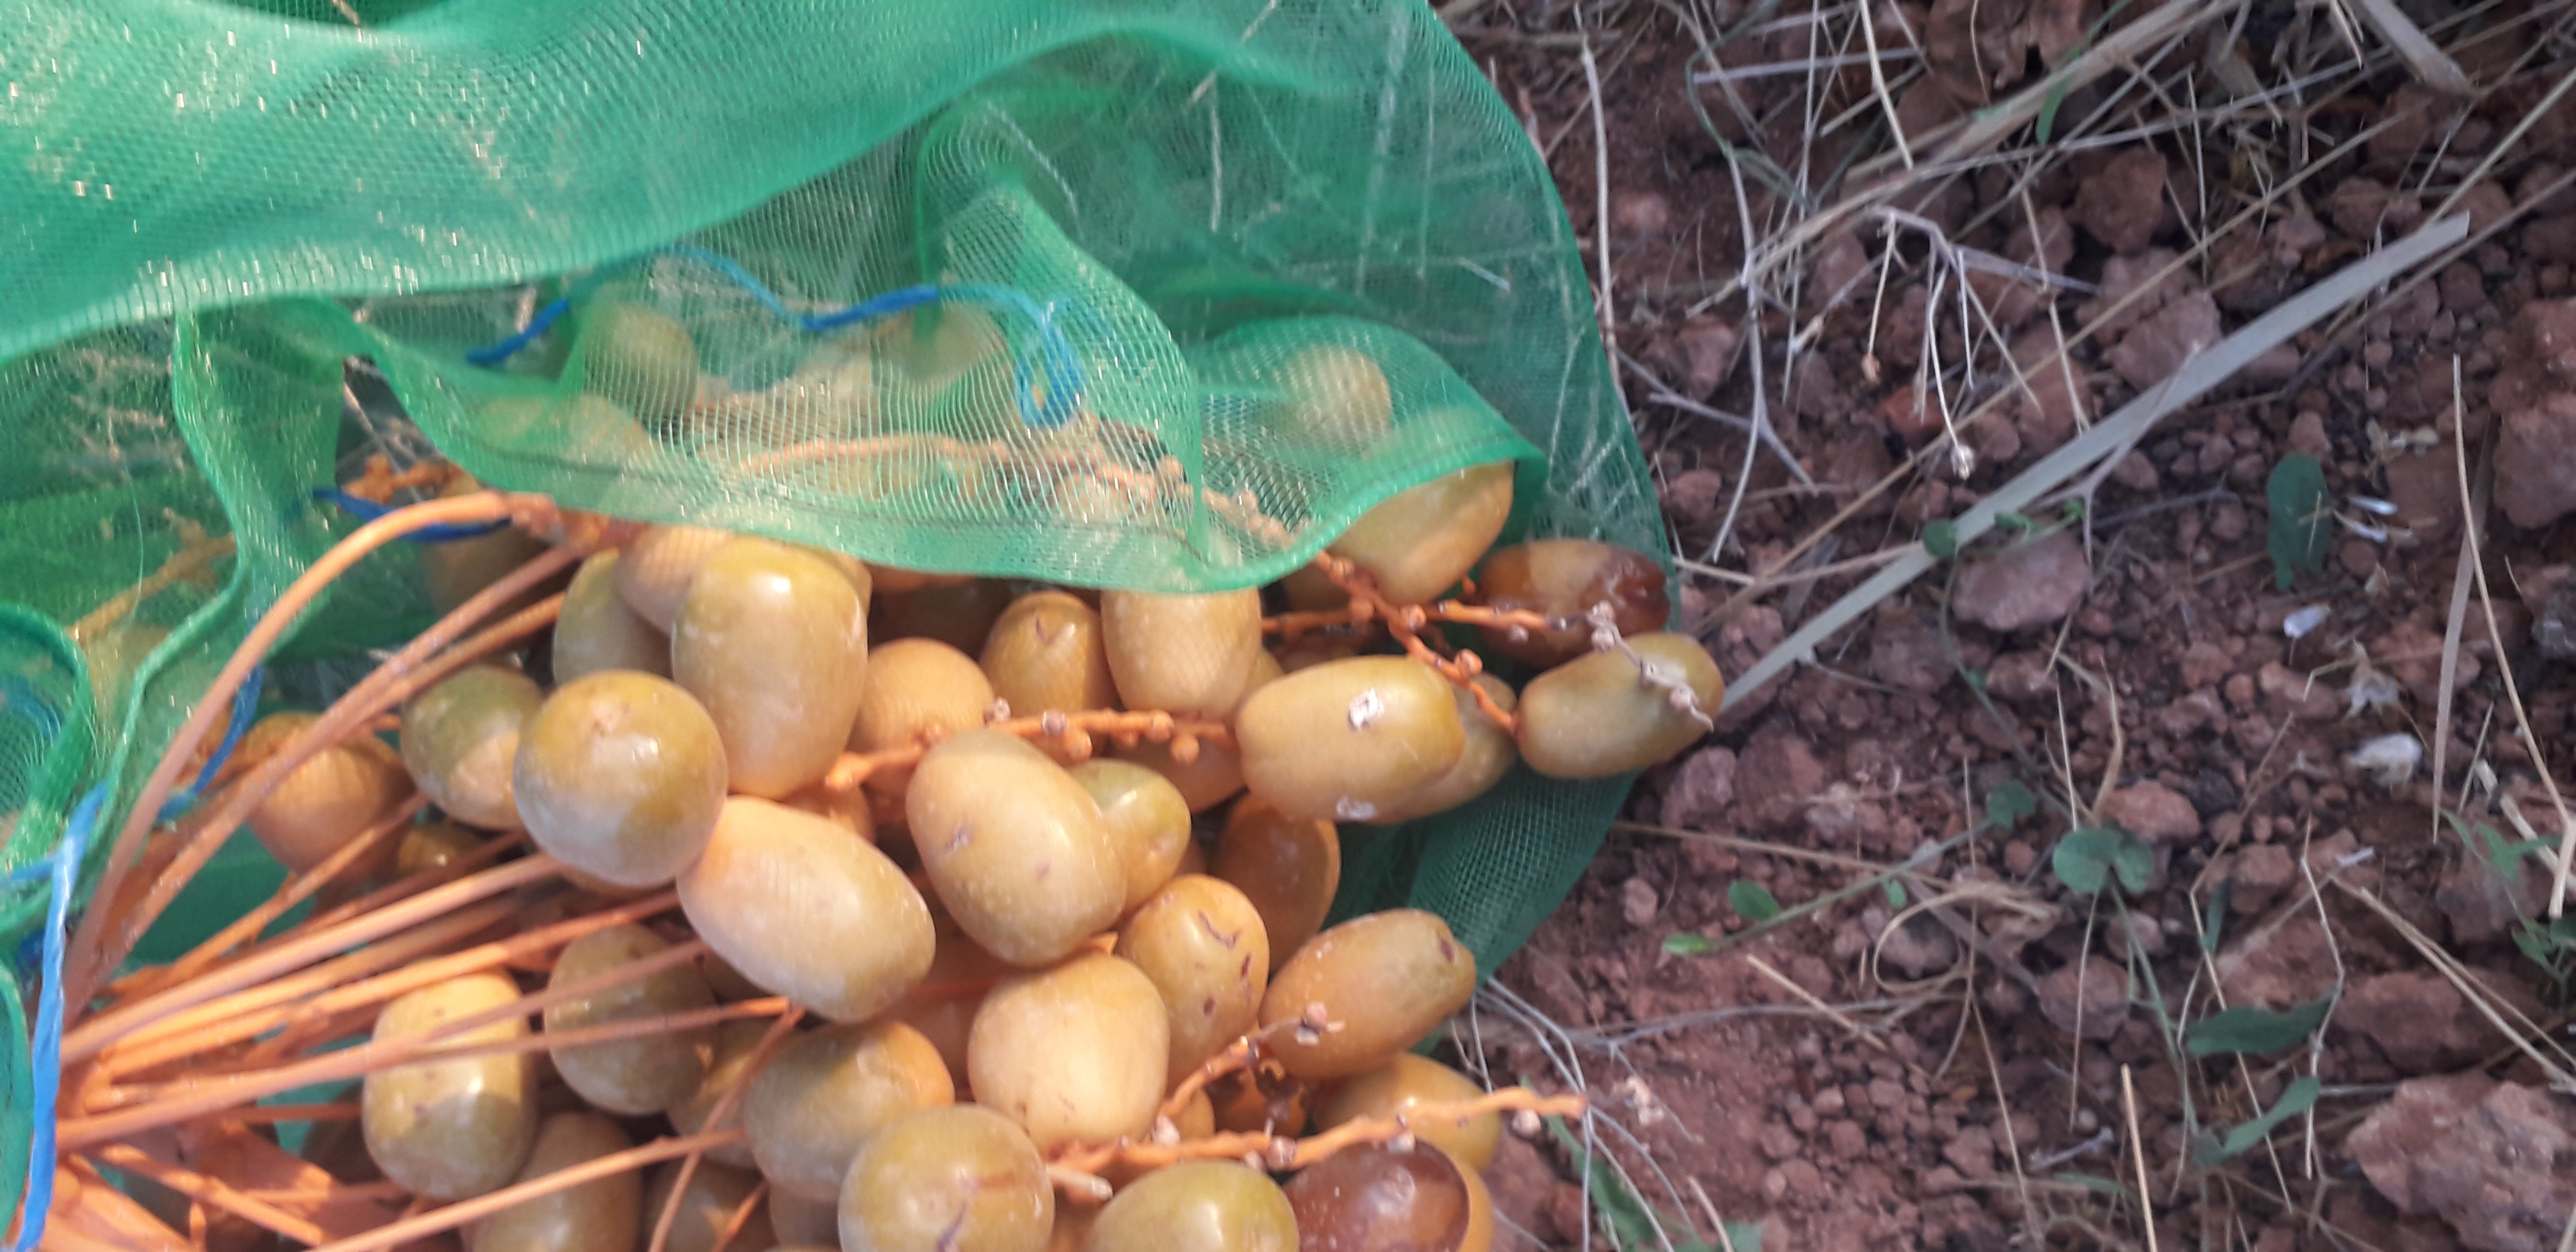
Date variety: Boufagous